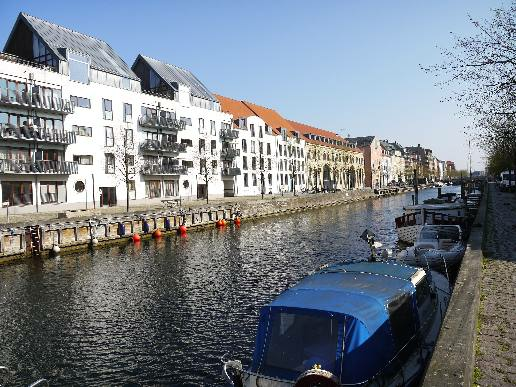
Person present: No